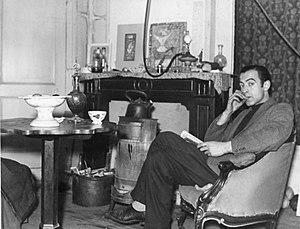
Albert Muis dans son atelier, amstel 17 à Amsterdam, 1944 photographe Par Paul Hartland
Albert Muis est un artiste originaire des Pays-Bas